Krzysztof Piątek

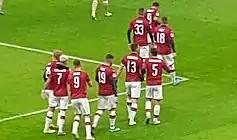
Piątek (with number 9) at AC Milan in 2020

On 23 January 2019, AC Milan announced the signing of Piątek on a contract lasting until 30 June 2023, for a reported fee of €35 million. He was signed as a replacement for Gonzalo Higuaín, who joined Chelsea, and he was assigned the number 19 shirt, previously worn by Leonardo Bonucci.